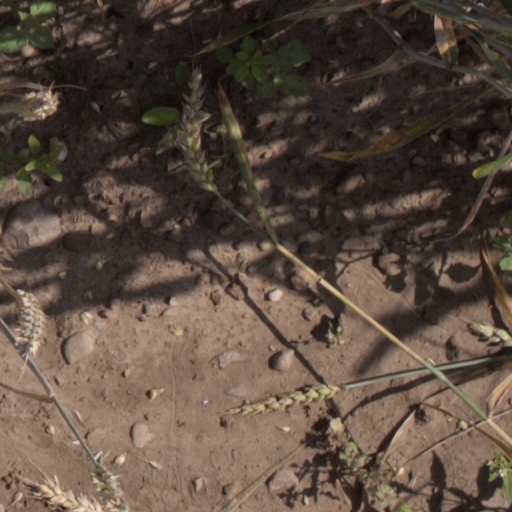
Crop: wheat